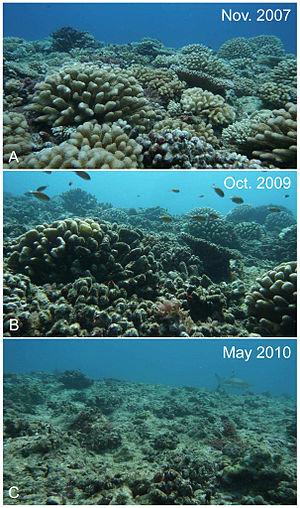
Un récif corallien ou barrière de corail est une structure naturelle bioconstruite à l'origine de laquelle sont essentiellement les coraux. La plus grande de ces formations, la grande barrière de corail, au large des côtes australiennes, s'étend sur quelque 2 000 km et est visible depuis l'espace. La Nouvelle-Calédonie abrite, quant à elle, le deuxième ensemble corallien de la planète et la plus longue barrière récifale continue avec ses 1 600 km. La barrière de corail du Belize est la plus longue de l'hémisphère nord ; ce récif est moins important que celui de la grande barrière de corail australienne, mais son écosystème est tout aussi foisonnant : 500 espèces de poissons, 65 sortes de coraux...
L’acanthaster pourpre est une espèce d’étoile de mer de couleurs vives, de la famille des Acanthasteridae, de la classe des Valvatida. Elle est aussi appelée « couronne du Christ » ou « couronne d’épines » ou encore « coussin de belle-mère ».